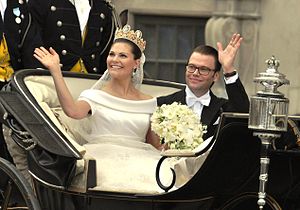
Kongelige bryllupper
Brylluppet mellem Kronprinsesse Victoria af Sverige og Daniel Westling den 19. juni 2010 Stockholm.
Et kongeligt bryllup er en vielsesceremoni, som involverer medlemmer af et kongeligt eller fyrsteligt hus. Et bryllup for en konge, dronning eller tronfølger, anses som en stor national begivenhed som også trækker opmærksomhed fra udlandet.